The Dome at America's Center

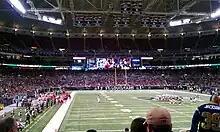
Interior view after 2010 renovations shown during a game

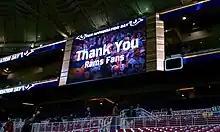
Interior view after 2010 renovations

The Dome received a $30 million renovation in 2009, which replaced the scoreboards with LED video displays (one large in north end zone and one smaller in south end zone) and LED fascia boards around the bowl of the Dome. The renovations also added new premium areas (Bud Light Zone and Clarkson Jewelers Club). Some of the paint work in the Dome was lightened as well and painted in Rams colors (Blue, Gold, and White). In 2010, the Rams locker room was re-built and switched ends from the north end zone to the south end zone. For 2011, new HD monitors were installed throughout the Dome in place of the older screens at concession stands and other areas.